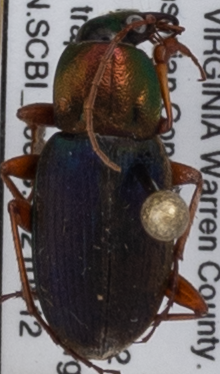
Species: Chlaenius emarginatus
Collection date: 2021-08-12
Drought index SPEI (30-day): -0.436
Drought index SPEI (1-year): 0.142
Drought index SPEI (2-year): -0.226